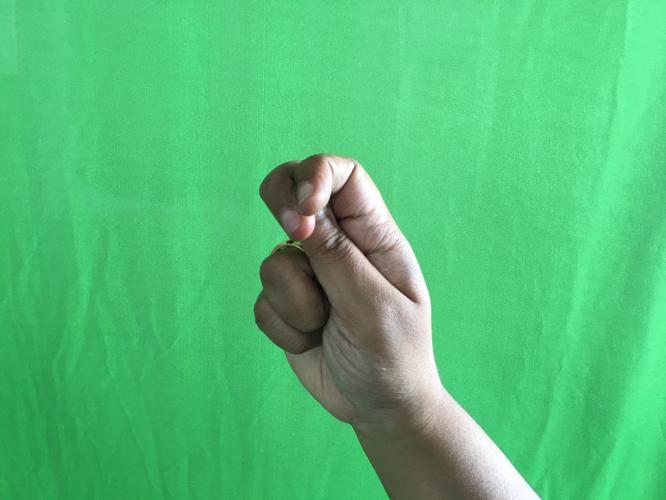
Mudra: Katakamukha_2
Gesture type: single_hand